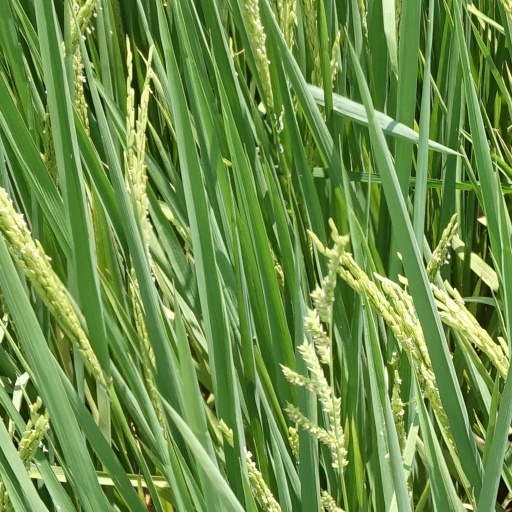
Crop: rice